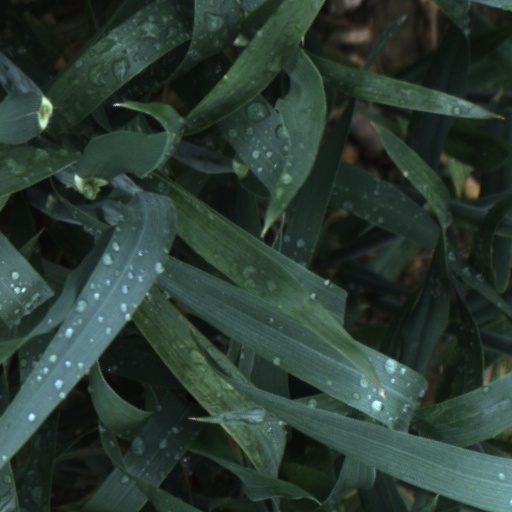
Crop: wheat